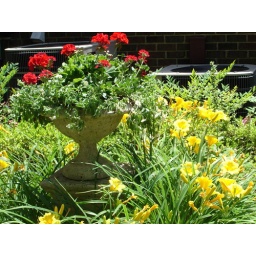
A pot of geraniums surrounded by an abundance of daylilies and box bushes in the backyard.